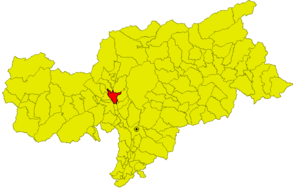
Mérano est une ville italienne d'environ 40 000 habitants située dans la province autonome de Bolzano dans la région du Trentin-Haut-Adige dans le nord-est de l'Italie.